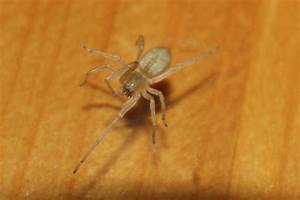
Label: spider